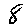
Label: 8